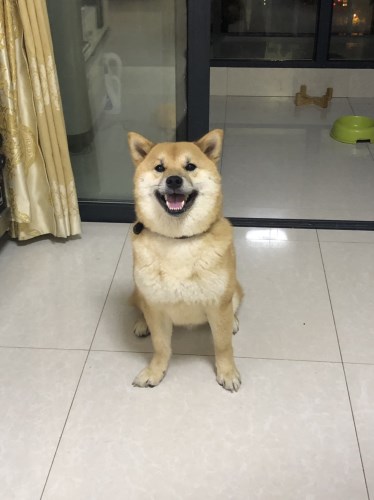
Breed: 1043-n000001-Shiba_Dog